Persian Gulf Residency

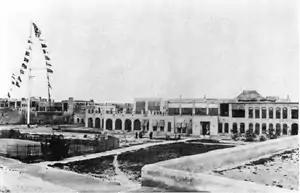
British Residency of the Persian Gulf headquarters in Bushehr in 1902.

The Persian Gulf Residency was a subdivision of the British Empire from 1822 until 1971, whereby the United Kingdom maintained varying degrees of political and economic control over several states in the Persian Gulf, including what is today known as the United Arab Emirates (formerly called the "Trucial States") and at various times southern portions of Iran, Bahrain, Kuwait, Oman, and Qatar.